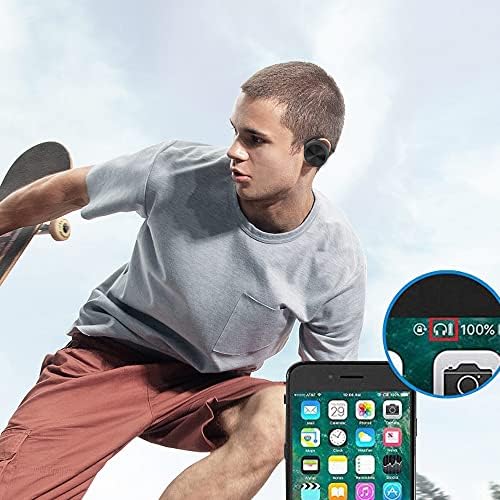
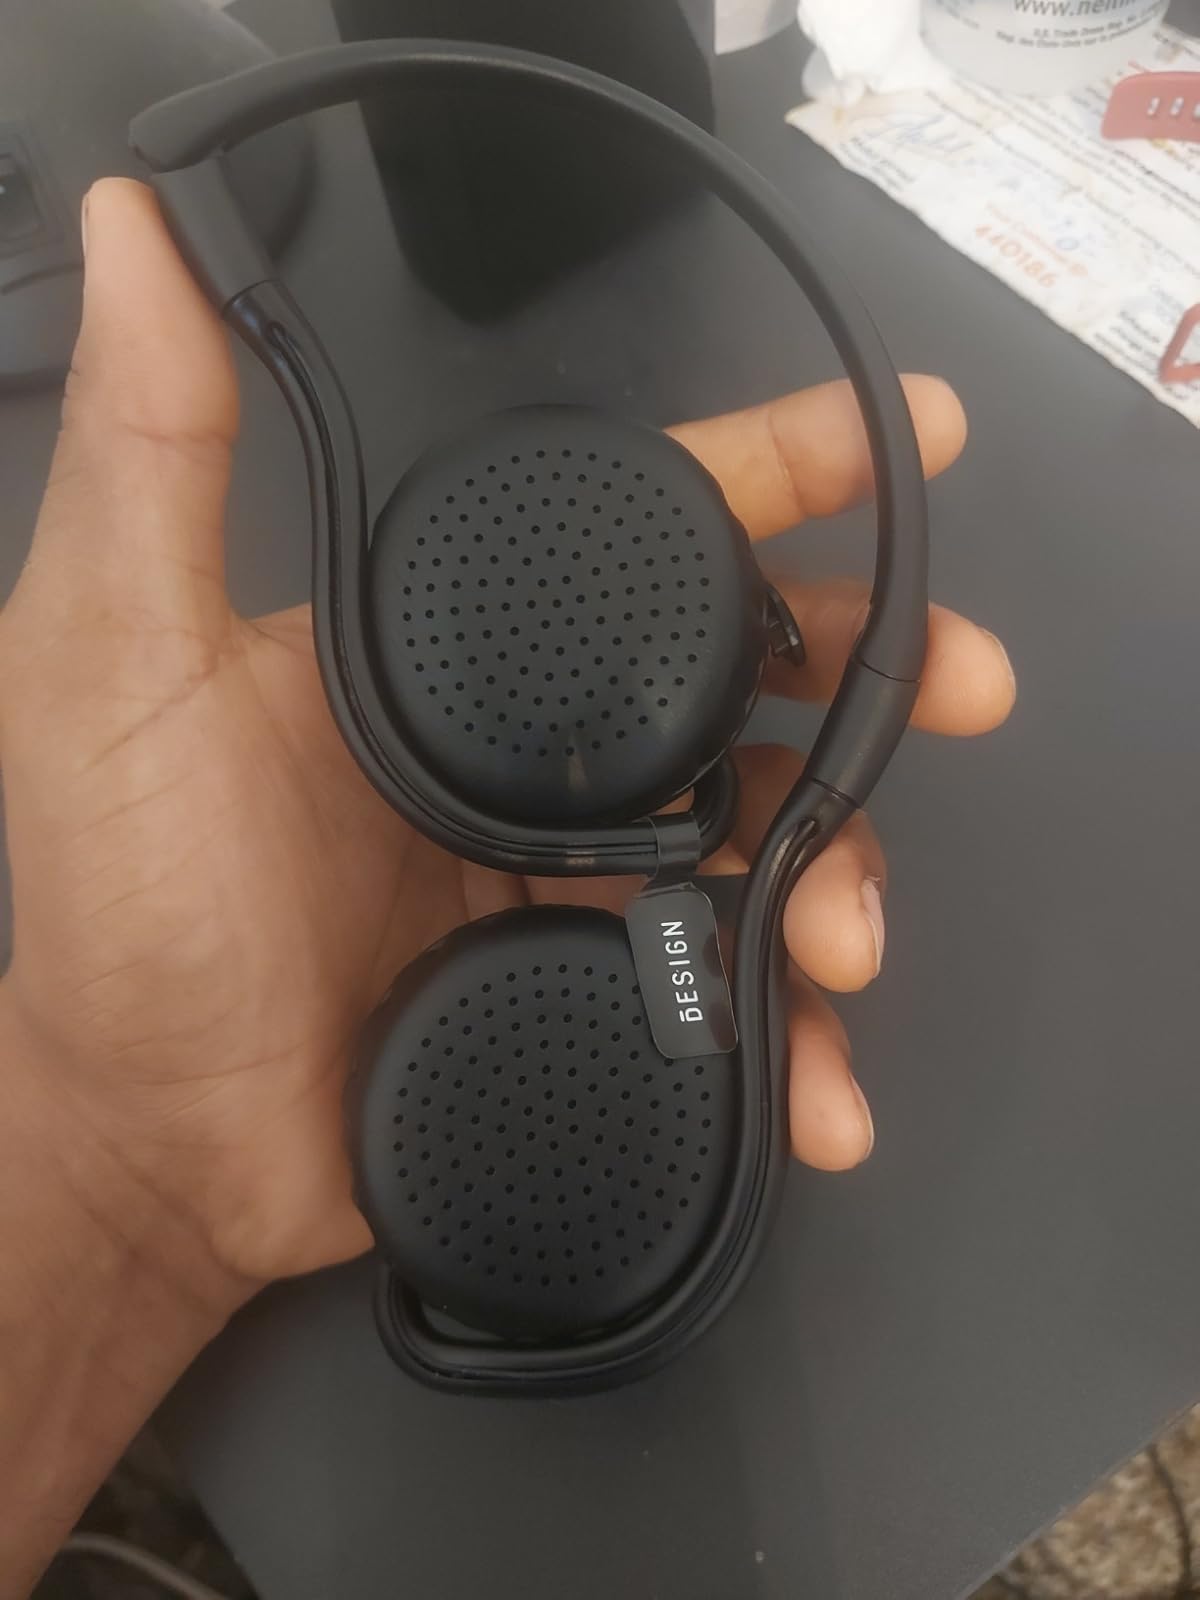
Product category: headphones
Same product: yes